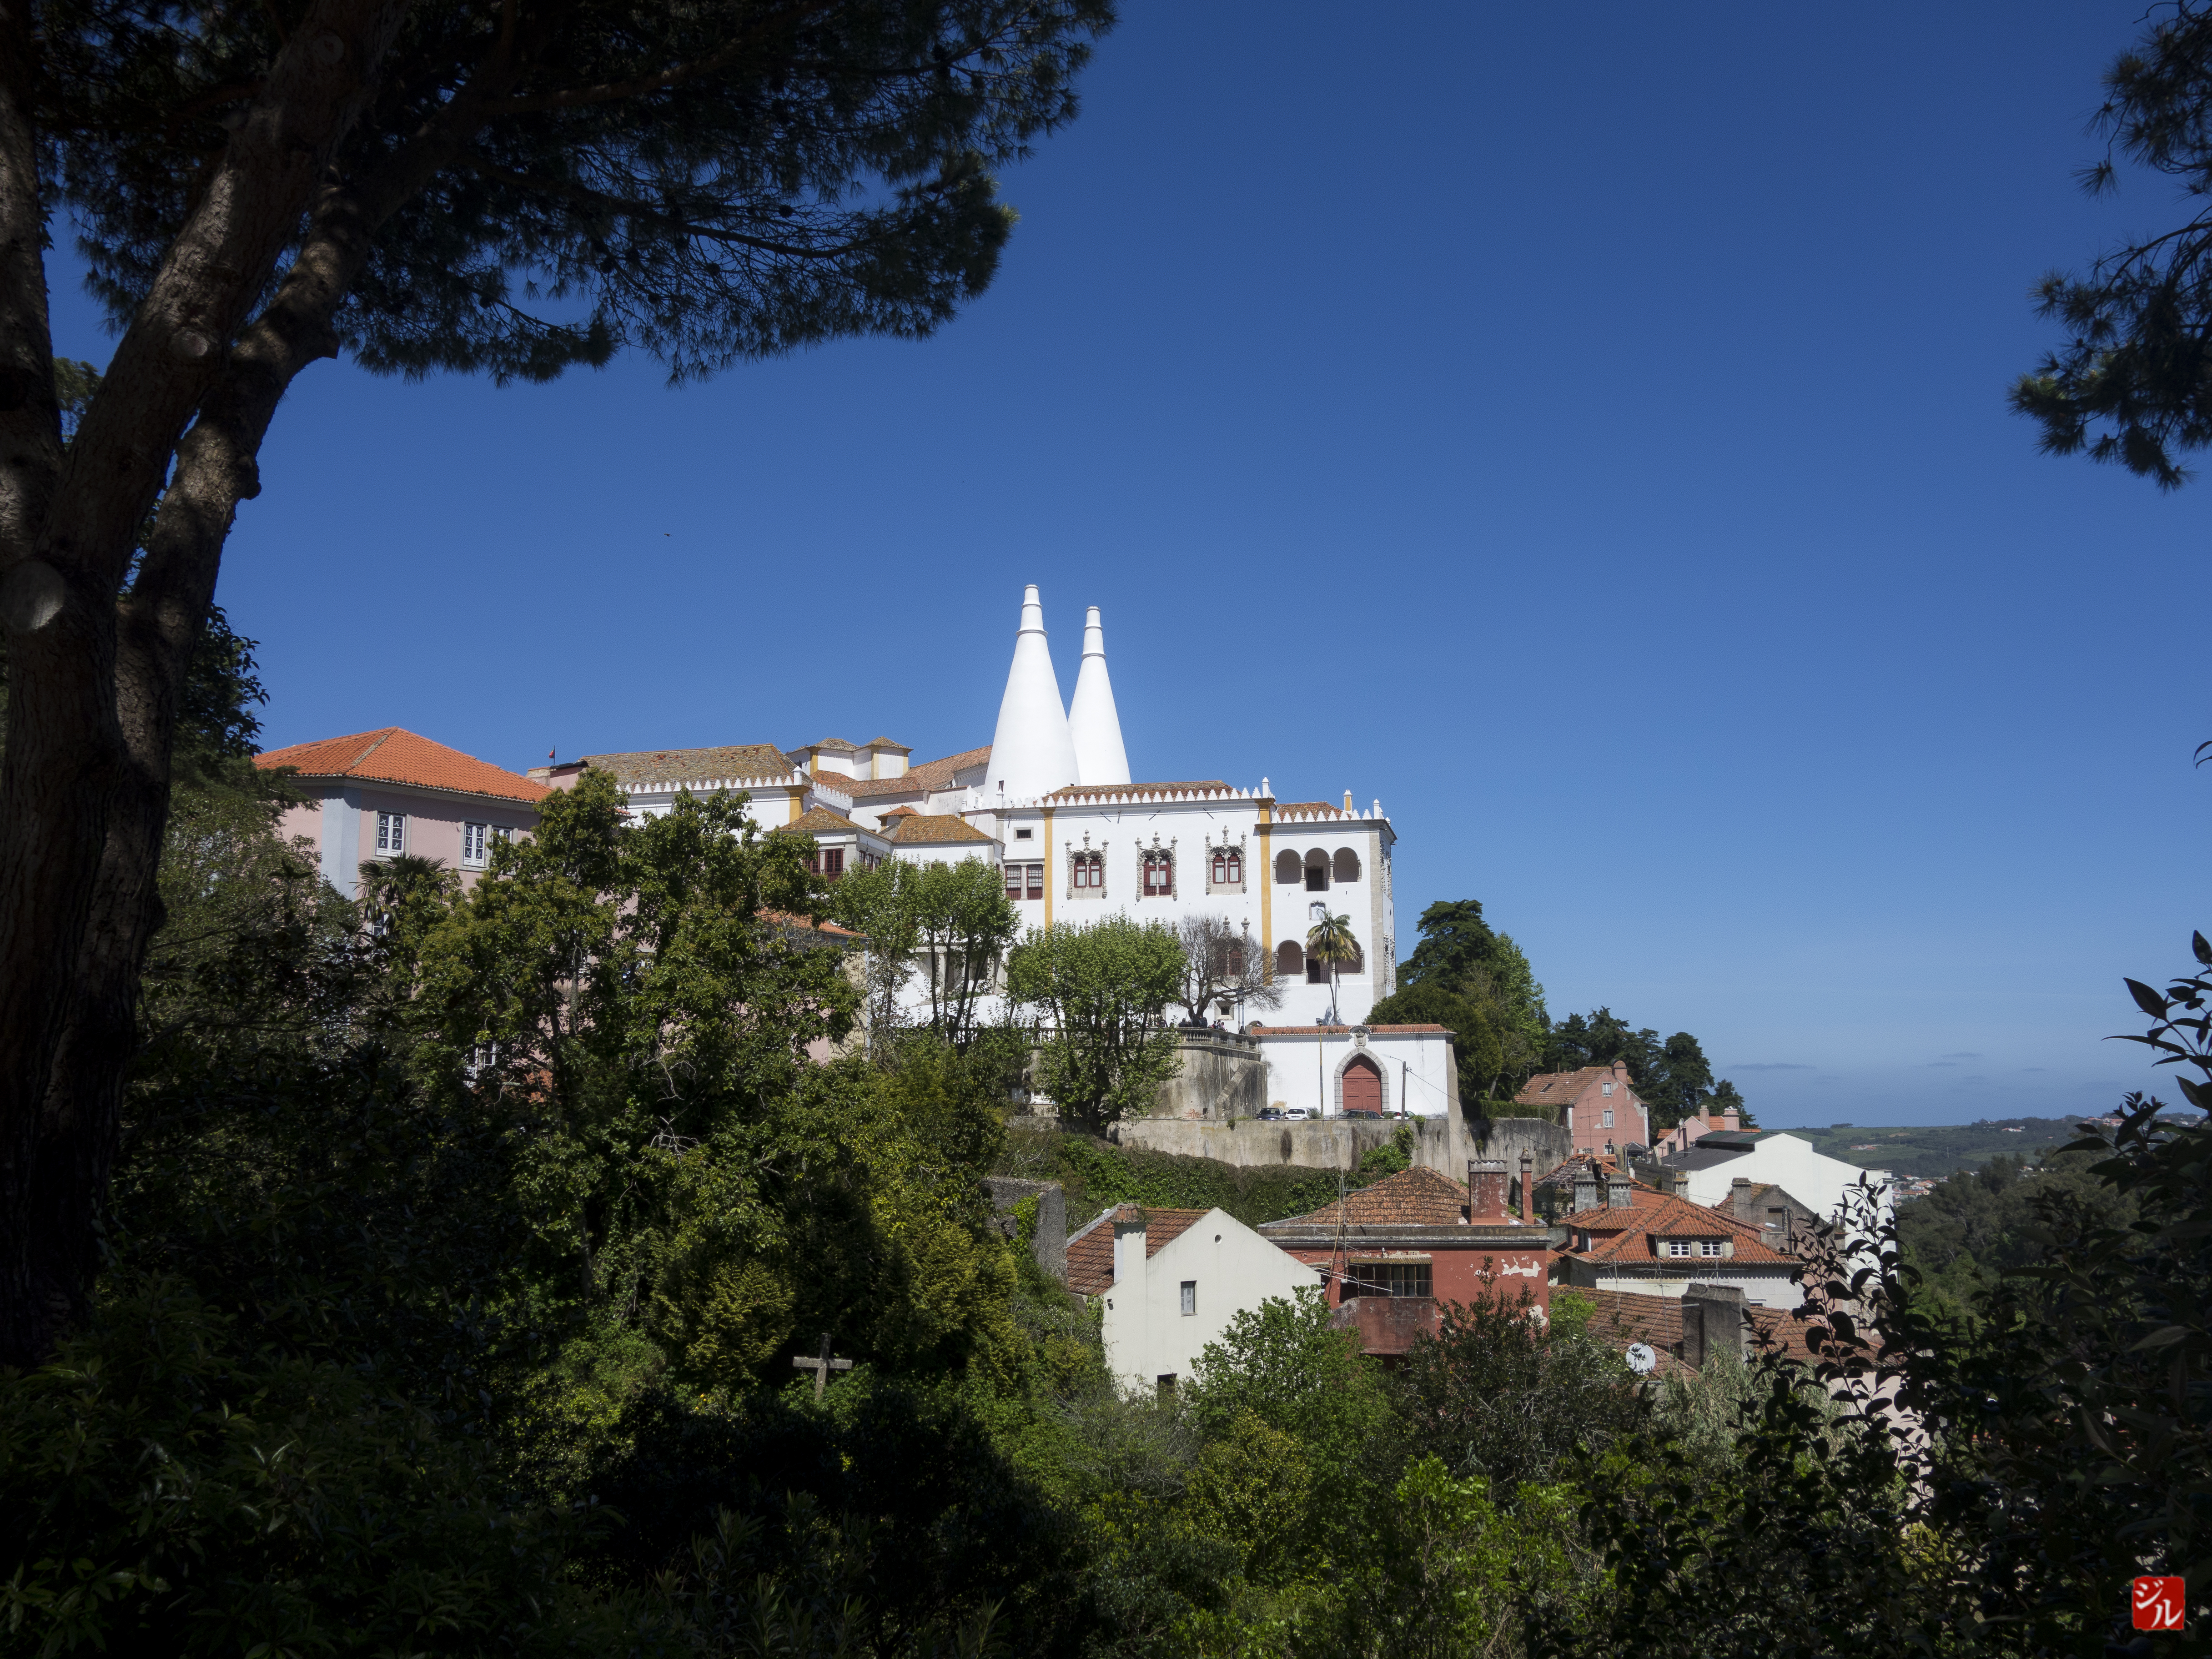
tree, mountain, house, town, cityscape, vacation, village, estate